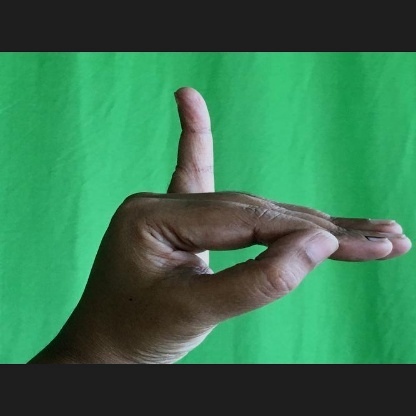
Mudra: Hamsapaksha